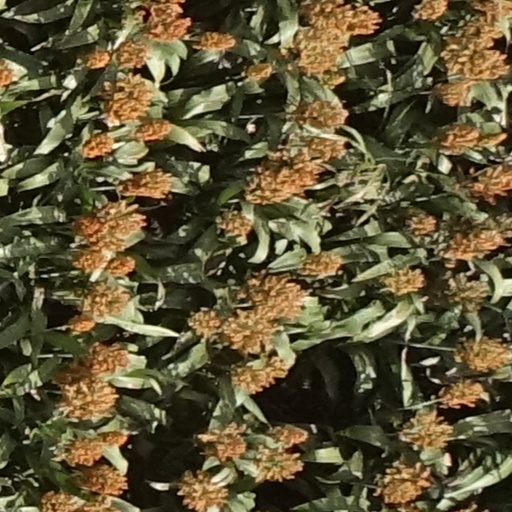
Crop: sorghum